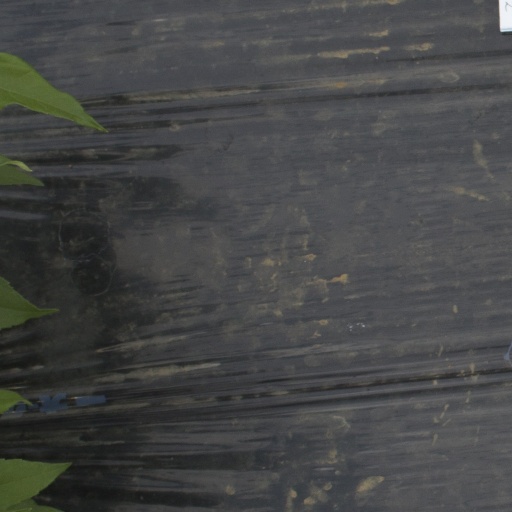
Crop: Jerusalem artichoke